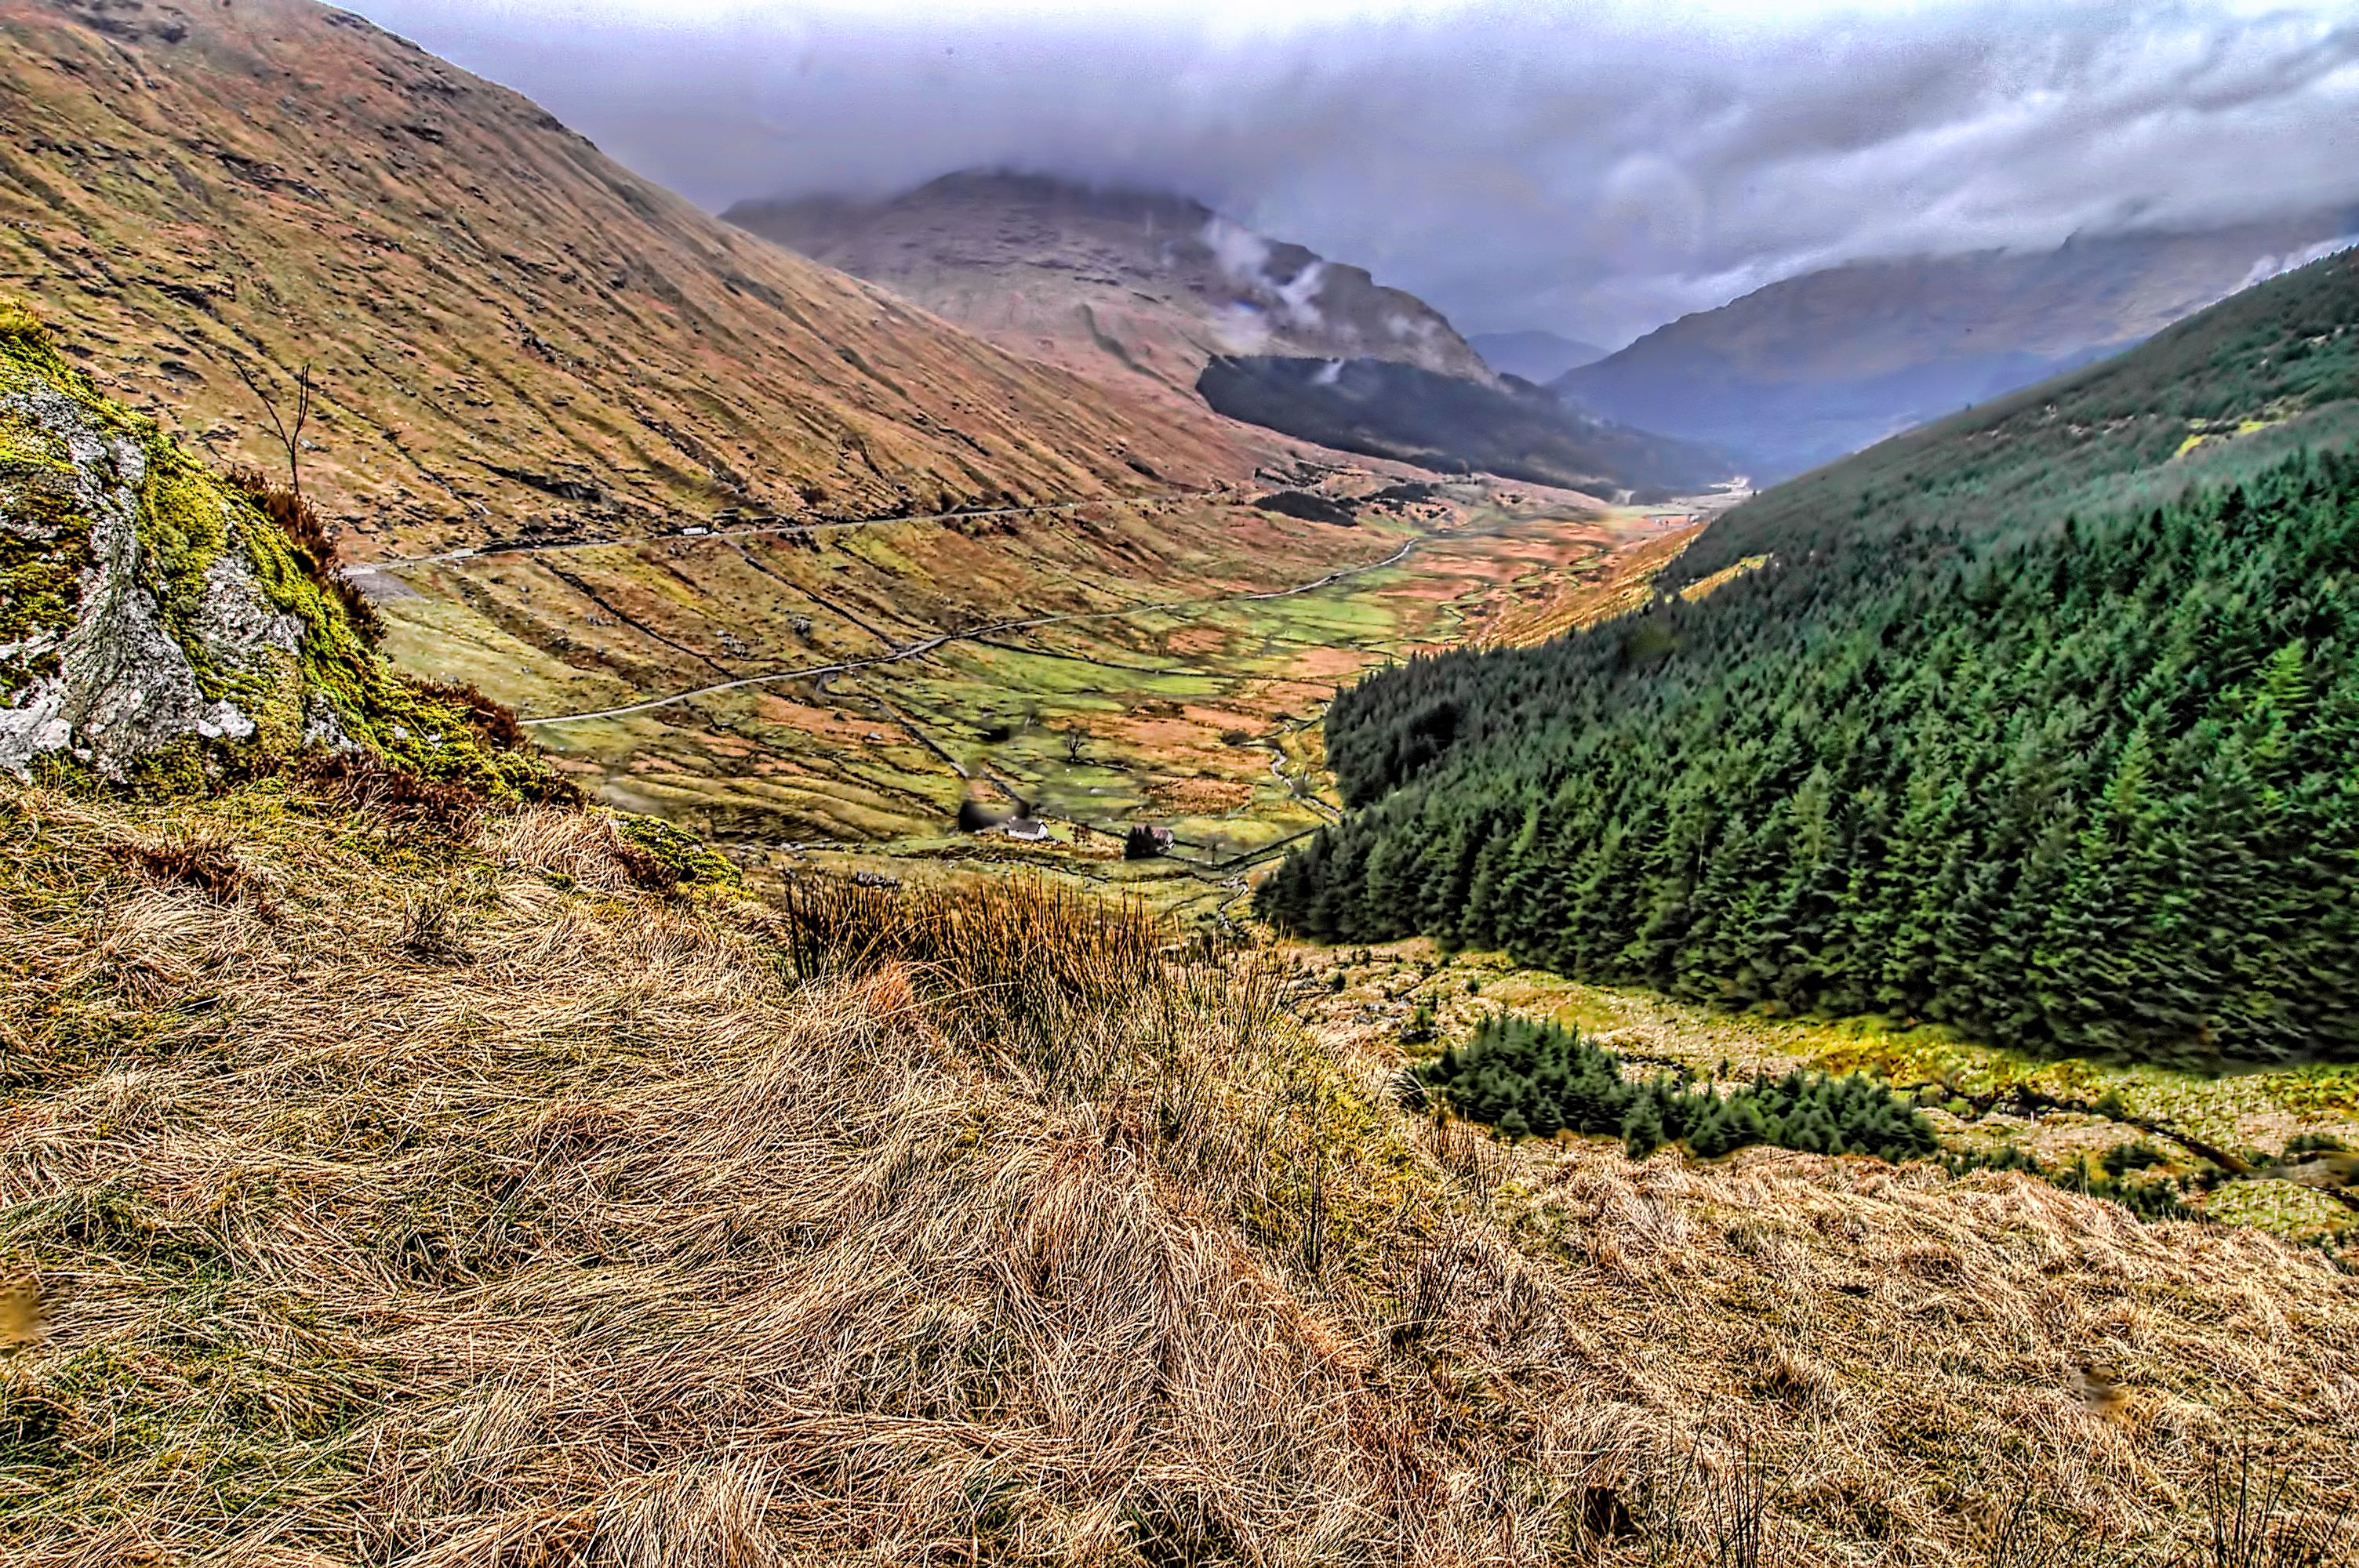
landscape, wilderness, mountain, meadow, hill, valley, mountain range, agriculture, highland, ridge, plateau, fell, loch, rural area, landform, mountain pass, geographical feature, mountainous landforms